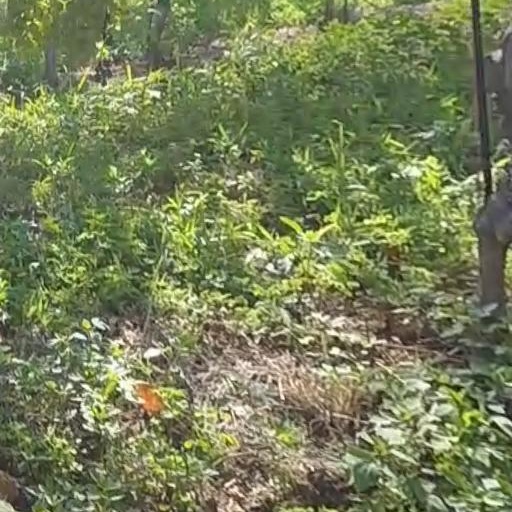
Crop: grape